Peak & Northern Footpaths Society

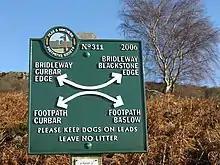
PNFS signpost near Baslow in Derbyshire

The charity has installed over 600 numbered signposts and built dozens of footbridges as part of its ongoing programme to improve walking routes in the region. The first cast iron signposts were erected in 1905 and 20 are still standing from before World War I.